Lidsville

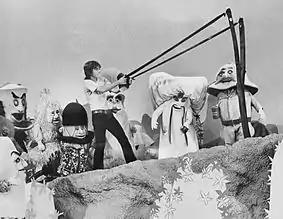
Mark (Butch Patrick) helps the hats defeat HooDoo.

The villain of the show was magician Horatio J. HooDoo (also portrayed by Reilly). The vain, short-tempered, but somewhat naive HooDoo flew around in his Hatamaran, blasting the good citizens of Lidsville with bolts of magic (referred to as "zapping") and keeping them in fear, demanding that they pay him their Hat Tax. Mark was seen as a suspected spy against HooDoo on behalf of the good hat people and was captured at Derby Dunes by HooDoo's minions the Bad Hats the moment he had fallen into the world of Lidsville. He escapes from his clutches alongside a genie named Weenie (Billie Hayes). Mark helped the good hats resist as he attempted to find a way back home. HooDoo, trying to reclaim control of Weenie the Genie from Mark, often enlisted the services of four Bad Hats.